Describe the emotion expressed in this image:  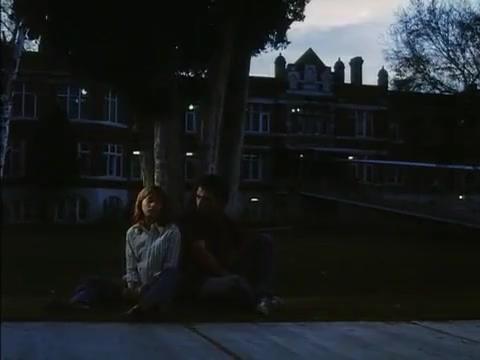
This person displays Fear, valence and arousal with low intensity.